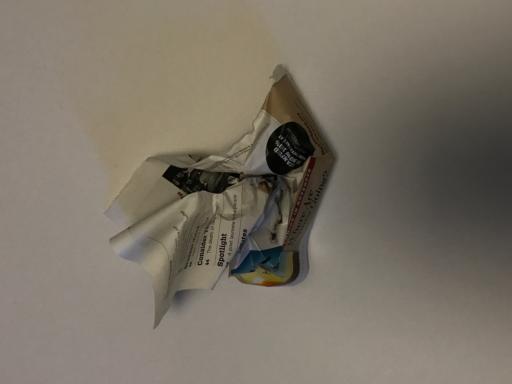
Waste category: paper